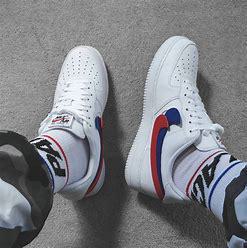
Brand: Nike
Model: Air Force